History of the Oklahoma City Thunder

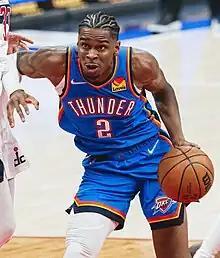
Shai Gilgeous-Alexander

5-time NBA All-Star Al Horford was one of the players acquired before the season. After one season, he was also traded for a 4-time All-Star Kemba Walker, with Thunder acquiring first-round draft picks as well in both transactions.